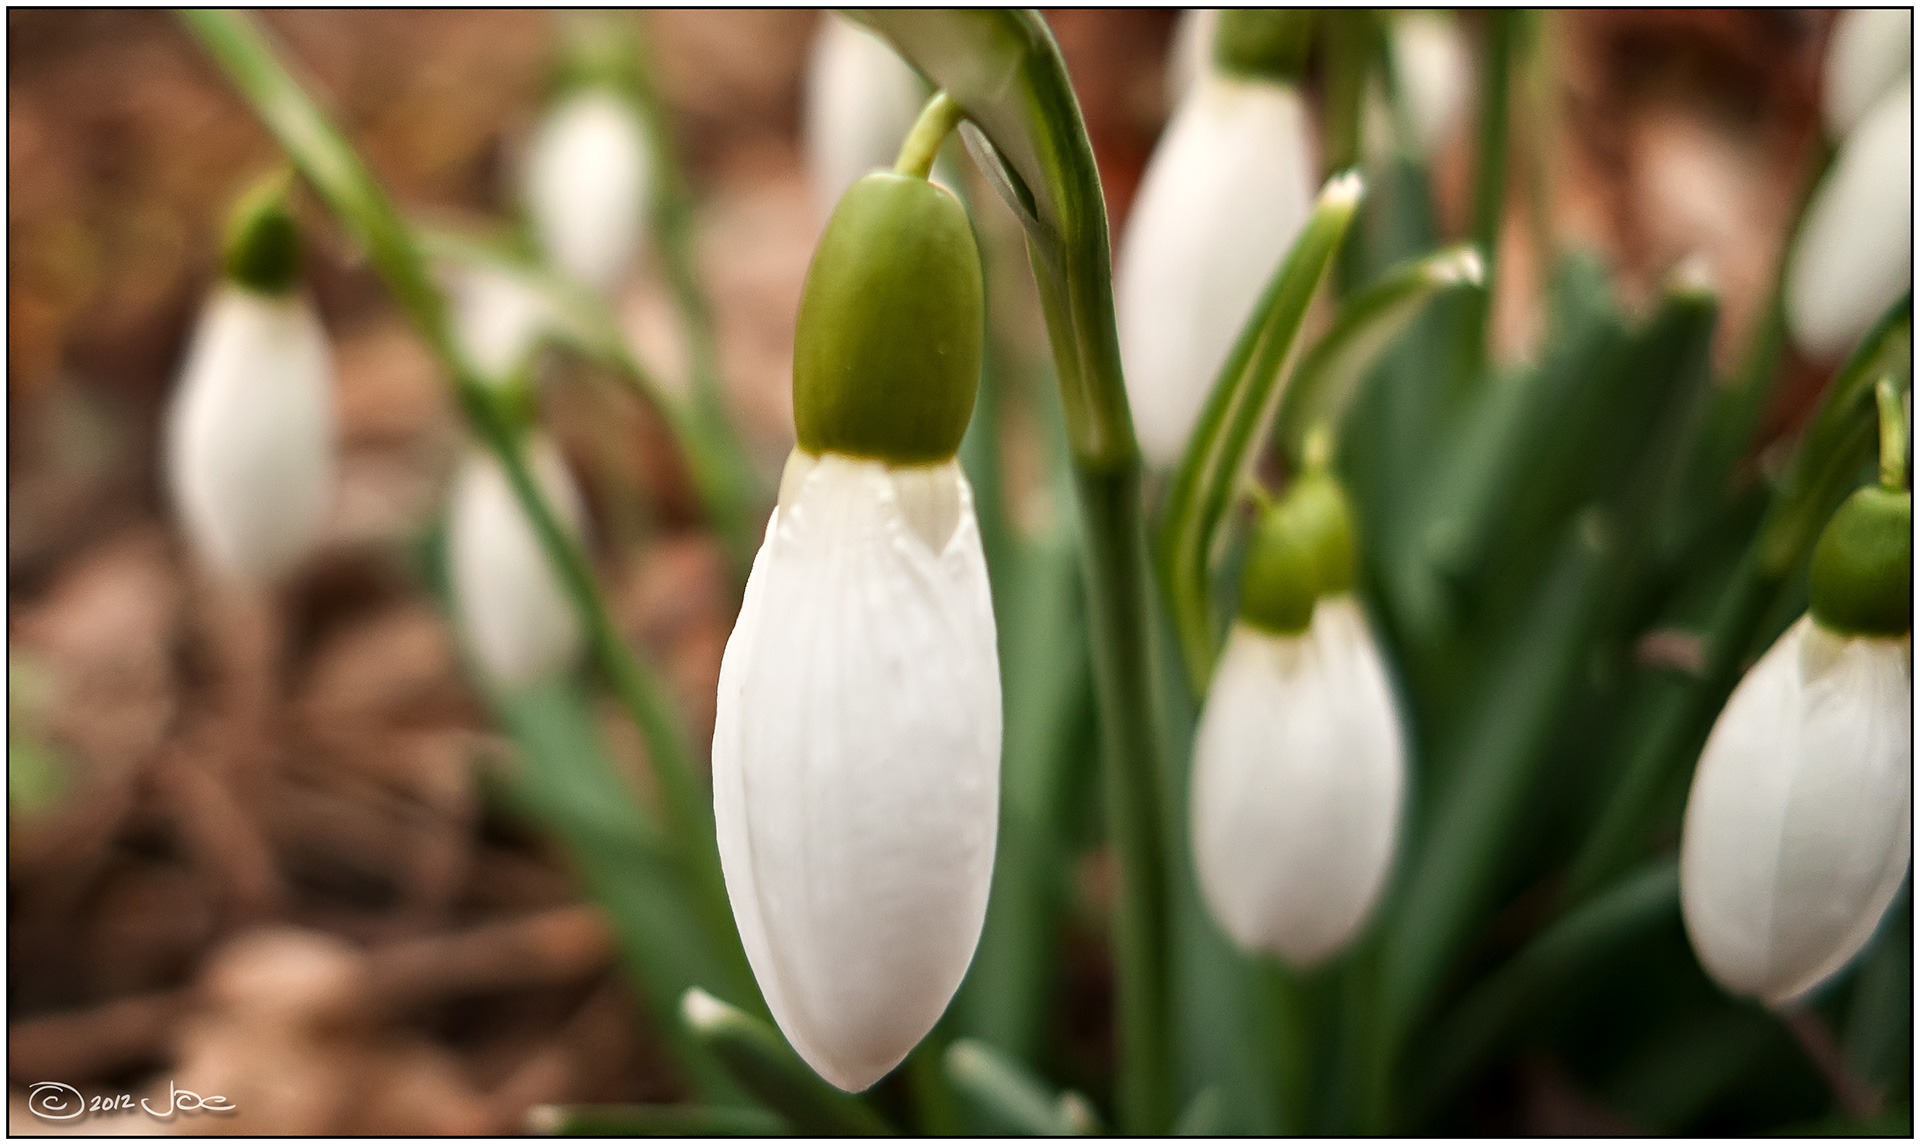
marsh, plant, flower, botany, flora, mississauga, ontario, rattray, snowdrop, galanthus, flowering plant, plant stem, land plant